Prehistoric Sweden

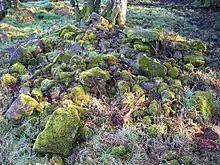
A typical Clearance cairn from Eglinton Country Park in Scotland

The climate took a turn for the worse, forcing farmers to keep cattle indoors over the winters, leading to an annual build-up of manure that could now for the first time be used systematically for soil improvement. Fields were however still largely impermanent, leading to the gradual coalescence of vast systems of sunken fields or clearance cairns where only small parts were tilled at any one time.